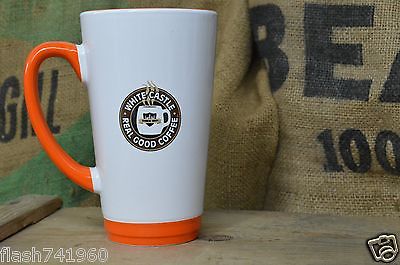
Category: mug